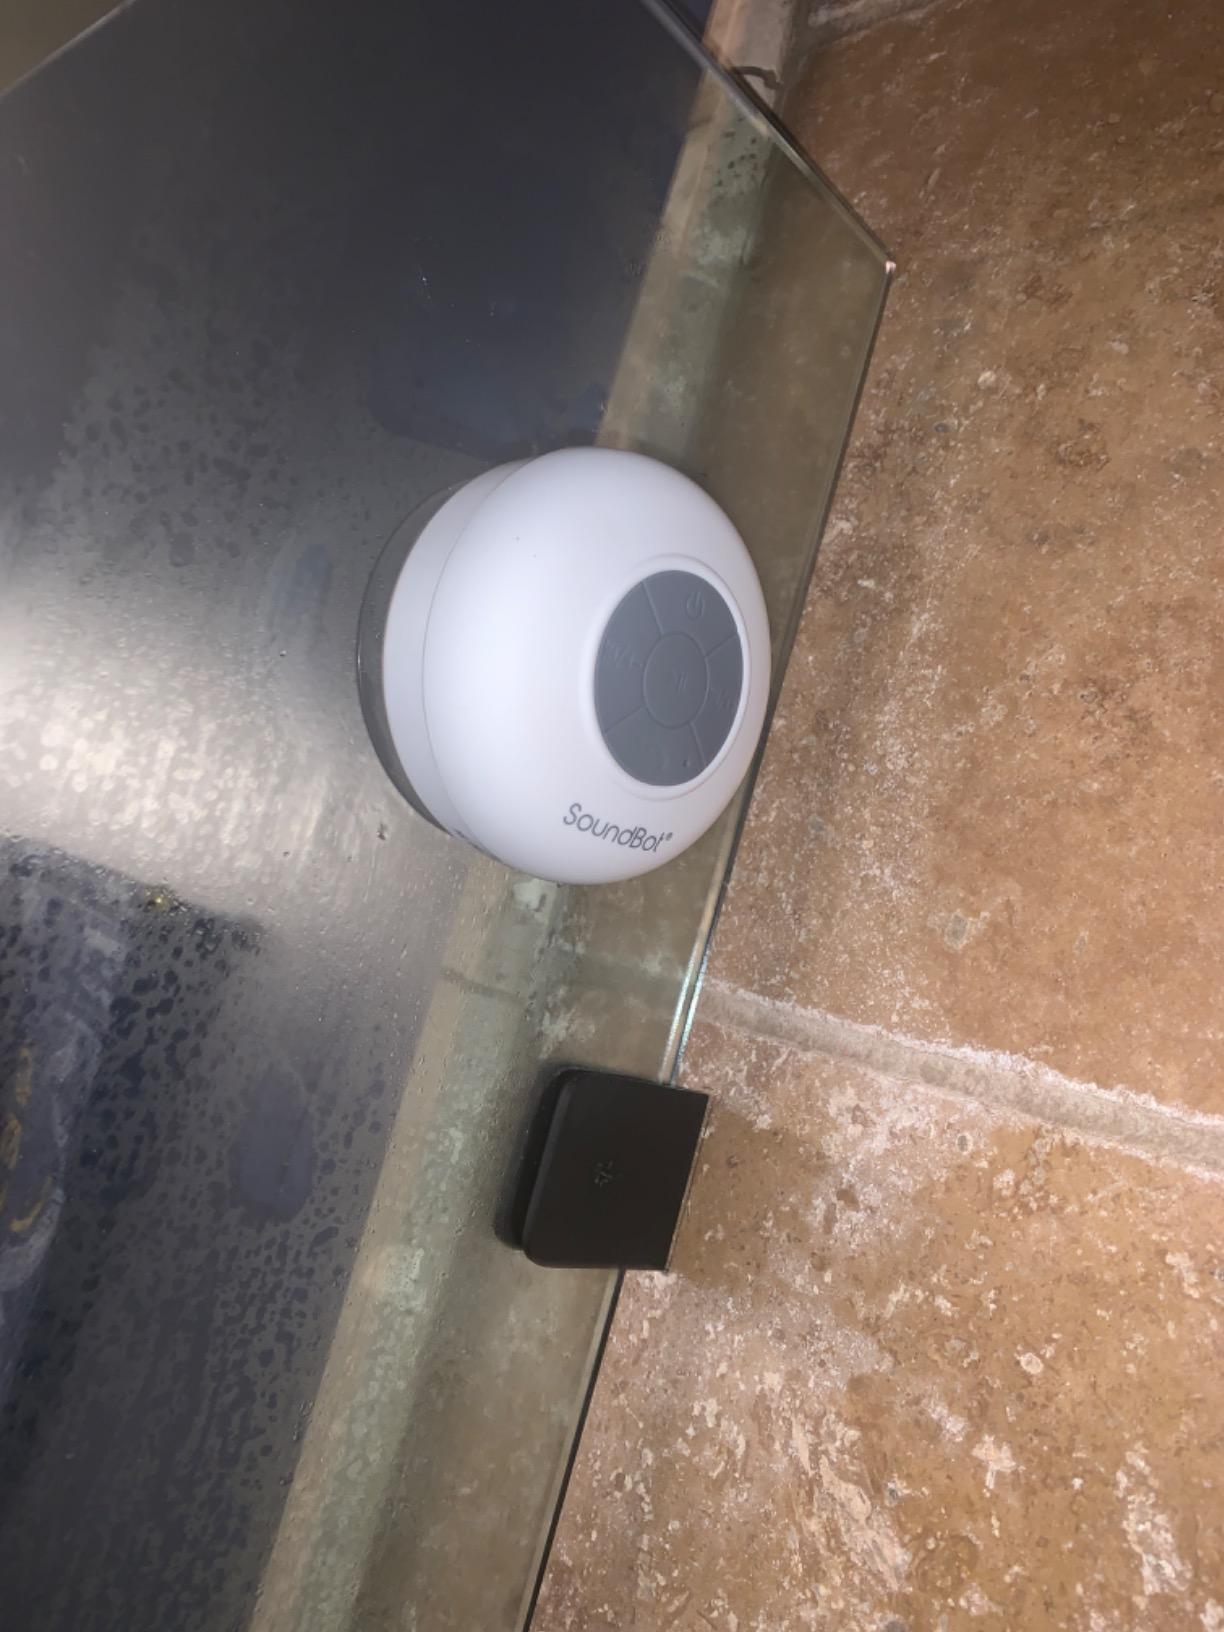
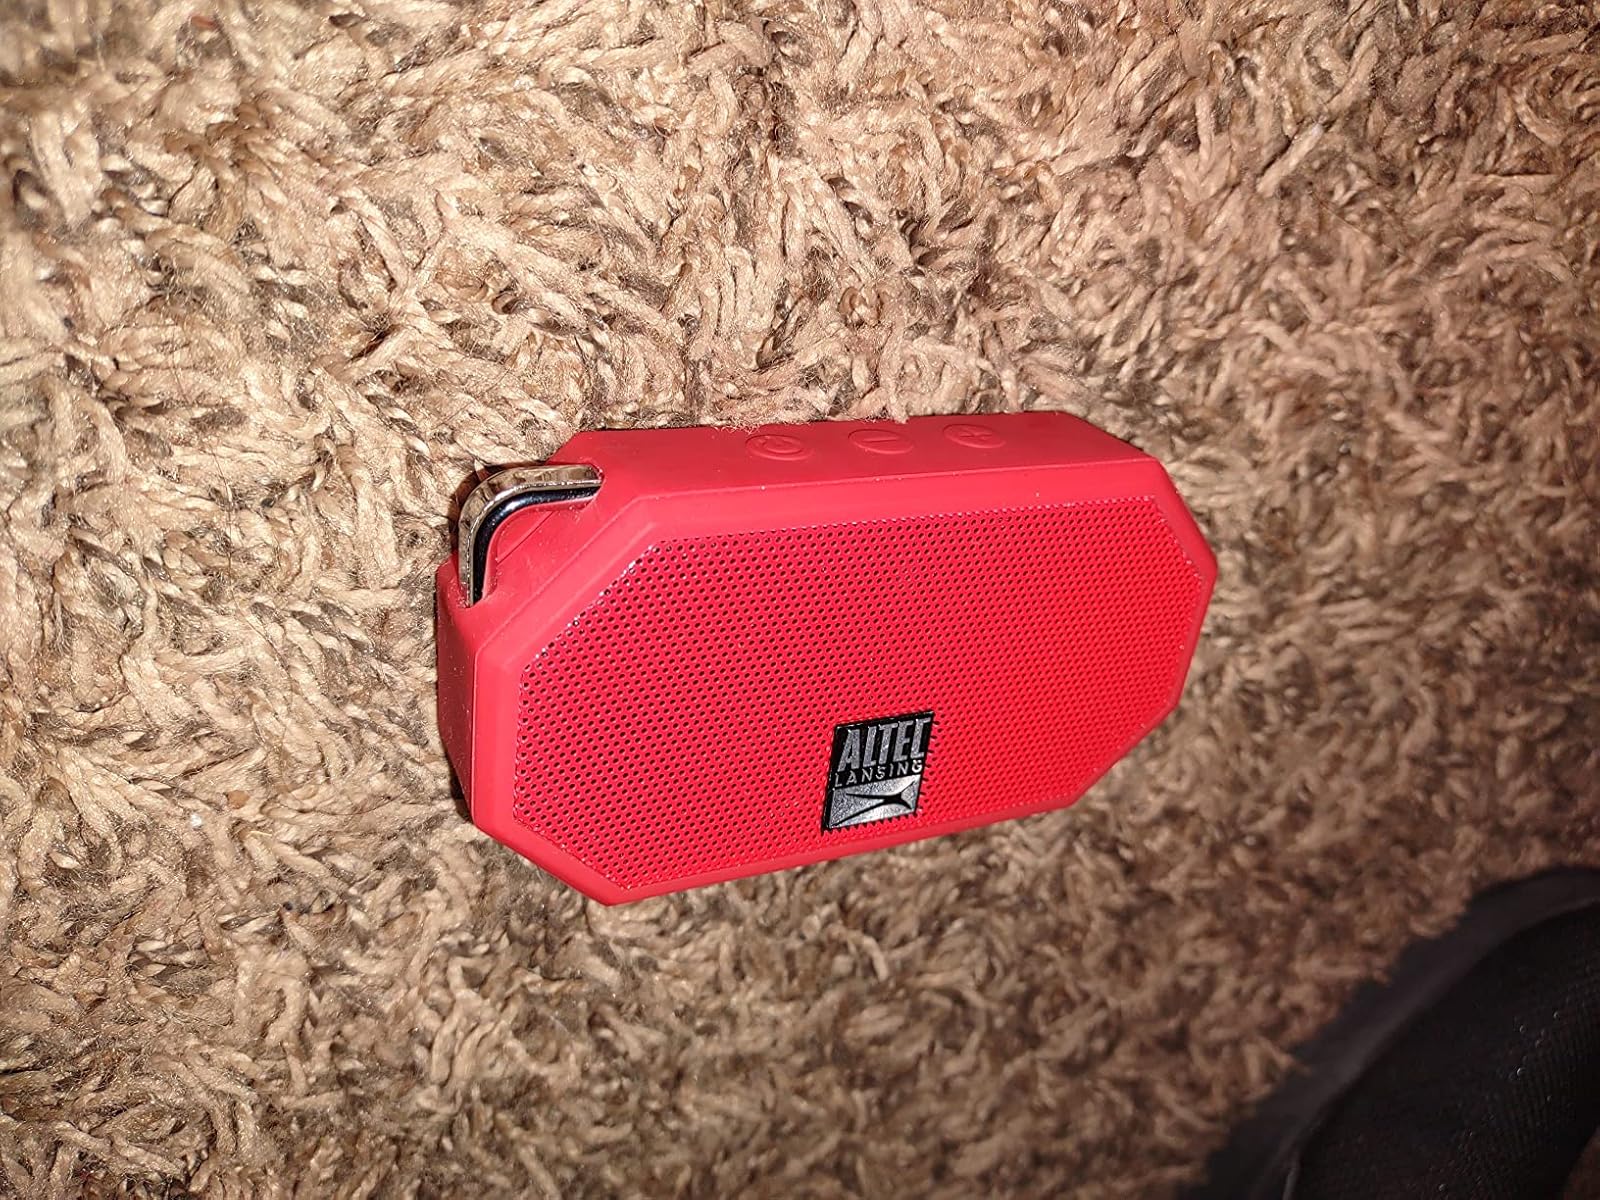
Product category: speaker
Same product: no